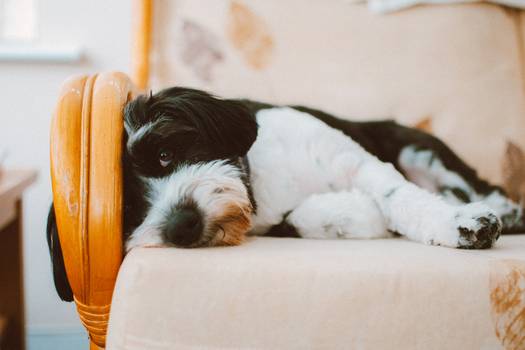
Label: No Watermark